Government of Virginia

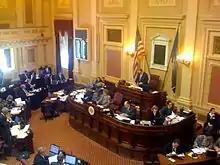
The Senate chamber of the Virginia State Capitol

The legislative branch or state legislature is the General Assembly. The General Assembly is a bicameral body consisting of a lower house, the Virginia House of Delegates, with 100 members, and an upper house, the Senate of Virginia, with 40 members. Combined, the General Assembly consists of 140 elected representatives from an equal number of constituent districts across Virginia. The General Assembly holds sessions in the Virginia State Capitol in Richmond.